Jesus of Nazareth: Holy Week

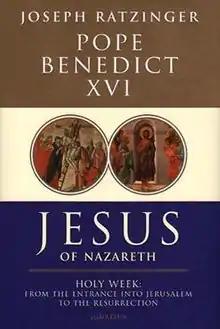
First edition book cover

Jesus of Nazareth: Holy Week ("Jesus of Nazareth: From the Entry into Jerusalem to the Resurrection") is the second volume (after released in 2007) in Pope Benedict XVI's three-volume meditation on the life and teachings of Jesus Christ, offers a detailed analysis of Jesus Christ's final week in Jerusalem, examining the political, religious and scholarly aspects of Jesus' life, teaching, death and resurrection.